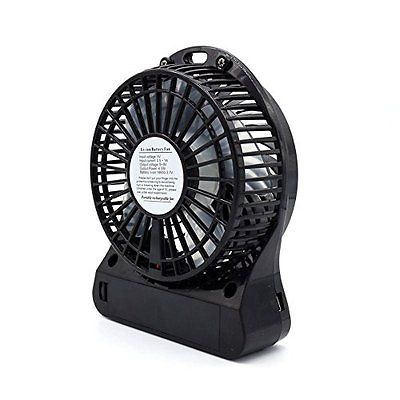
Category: fan